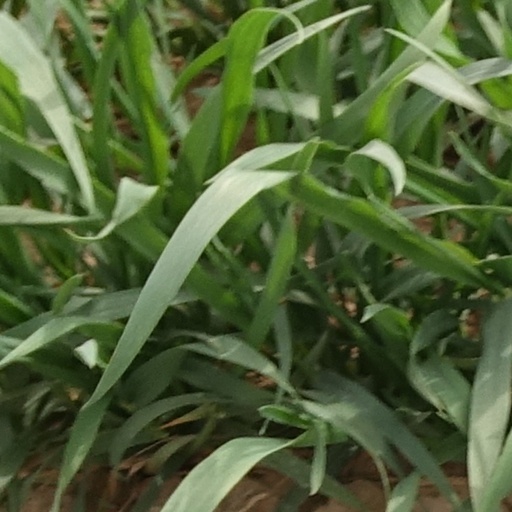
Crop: wheat